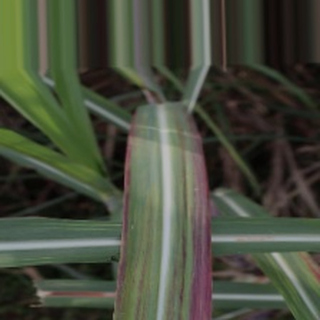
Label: sugarcane_bacterial_blight